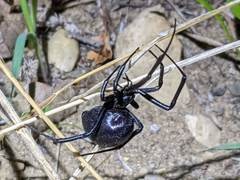
Species: Lactrodectus_hesperus